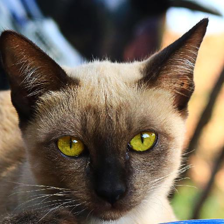
Label: animals